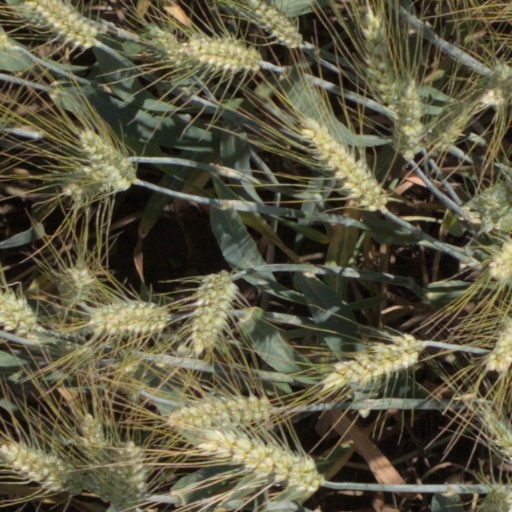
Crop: wheat